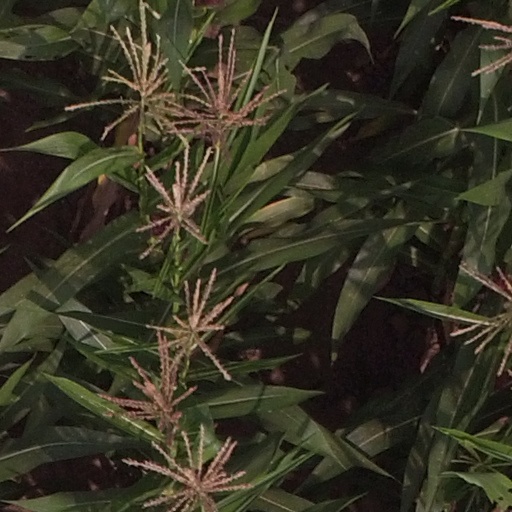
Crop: maize; corn